Belle Grove Plantation (Iberville Parish, Louisiana)

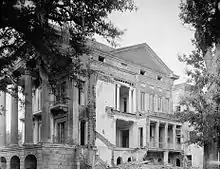
Rear view in 1936, showing total collapse of three-story rear wing

Following the American Civil War and ensuing collapse of the slave-based plantation economy, Andrews sold the home and plantation in 1868 to Henry B. Ware, for the meager sum of $12,000 (~$ in ). Ware and his descendants owned and operated the plantation for 65 years, and two of his sons, James Andrew Ware and John M. Ware, eventually acquired it. James married Mary Eliza Stone and John married Marie-Louise Dupré, who was related to Jacque Dupré, former governor of Louisiana.